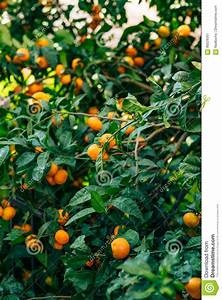
Label: mandarine